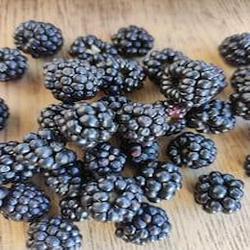
Label: Blackberry